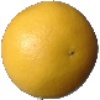
Label: Grapefruit White 1